Warren bioregion

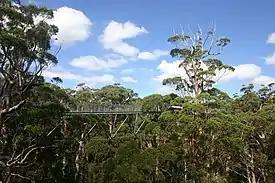
The Tree Top Walk in the Valley of the Giants

Historically, logging was the primary land use in the region, and this remains a significant industry. There has been substantial selective logging in the region, and some clearfelling. There has also previously been some bauxite mining in the area, but this has now ceased, and the mining areas are at least partially reforested. Dams have also been constructed in high-rainfall forest areas.